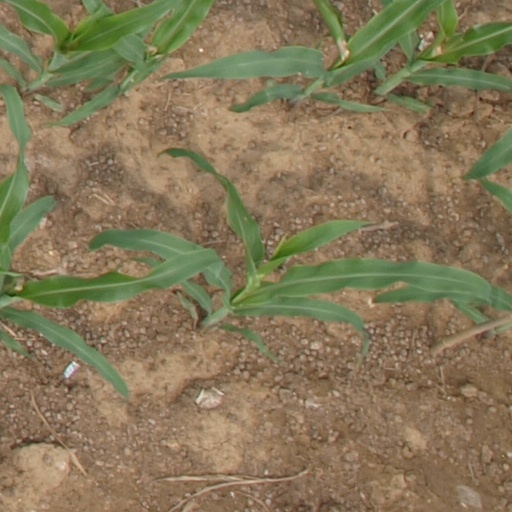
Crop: maize; corn